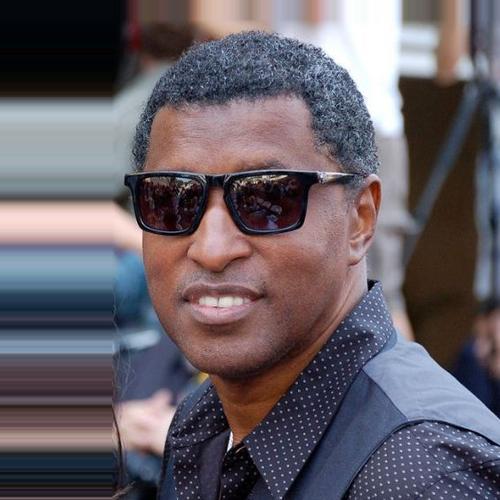
Age: 53